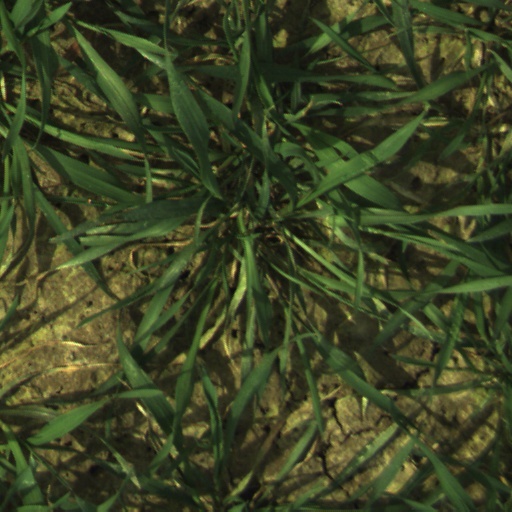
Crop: wheat